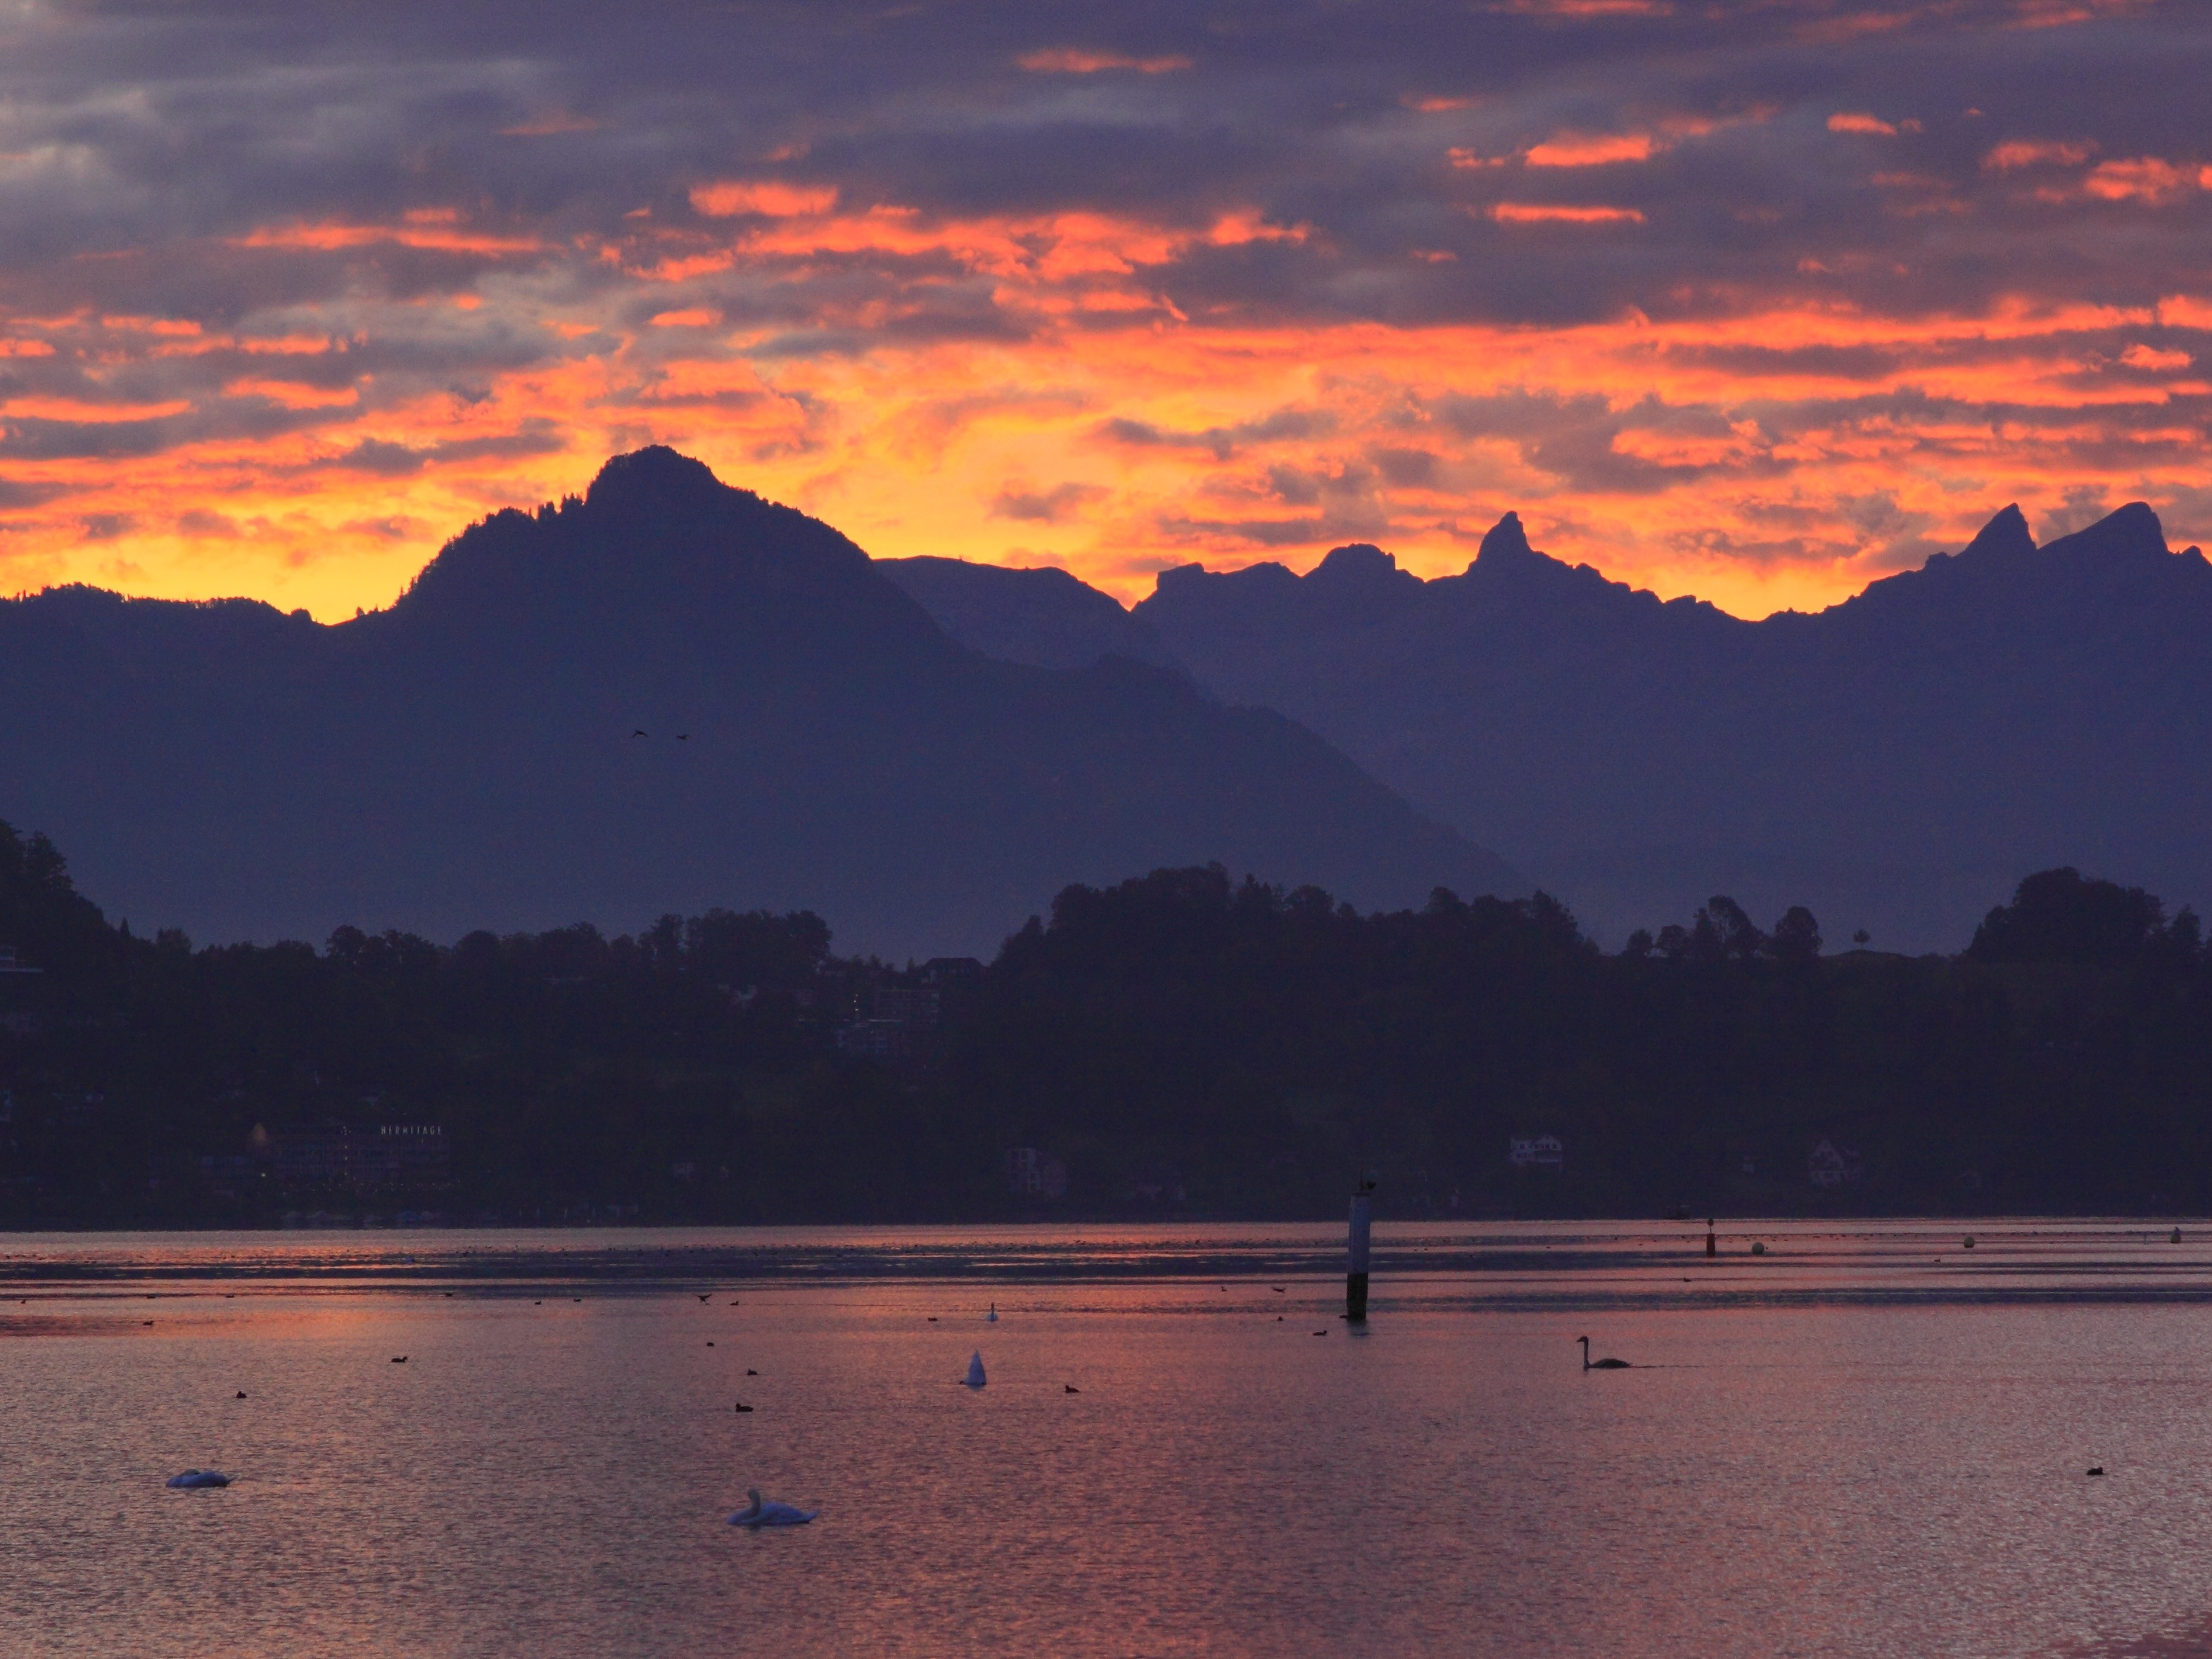
landscape, sea, water, forest, horizon, mountain, light, cloud, sky, sun, sunrise, sunset, morning, lake, dawn, river, dusk, evening, orange, reflection, natural, lucerne, switzerland, loch, afterglow, water surface, morning glow, orange sky, atmospheric phenomenon, mountainous landforms